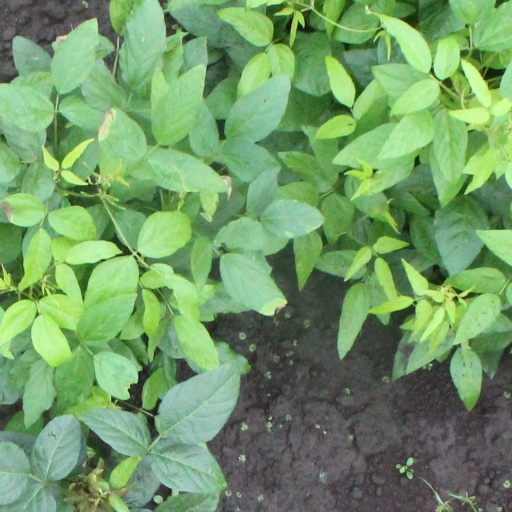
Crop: soybean